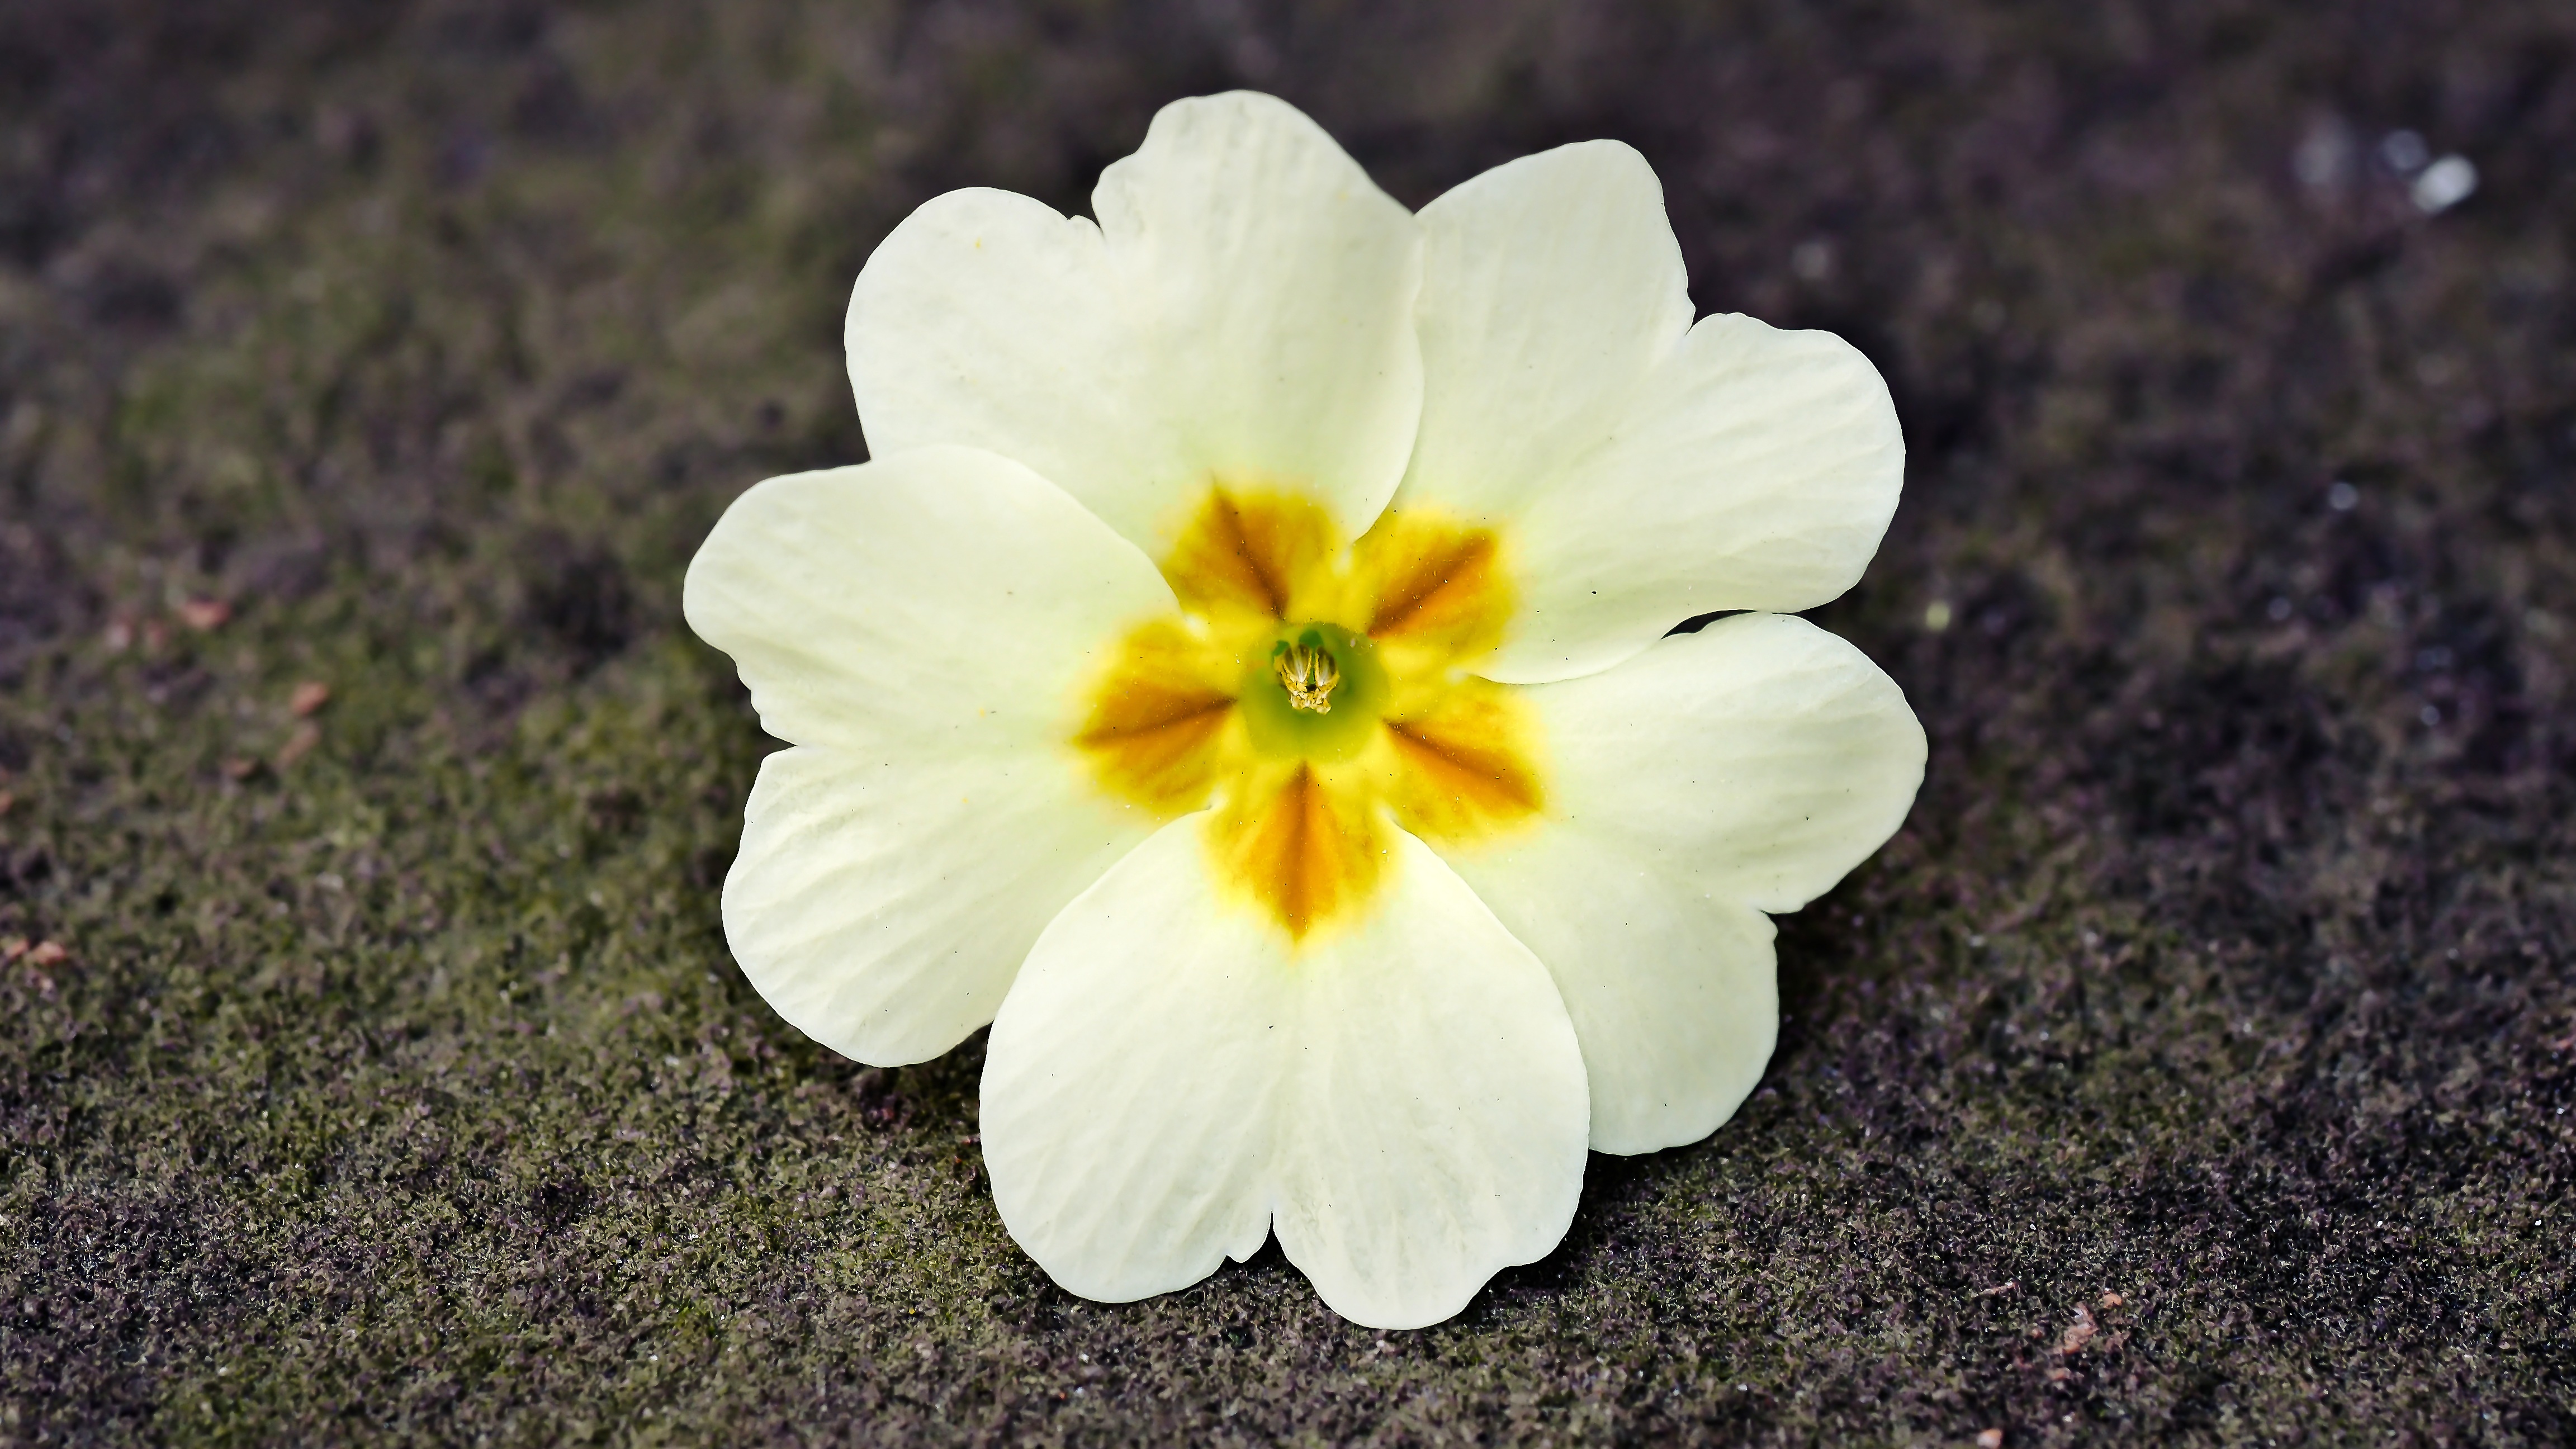
nature, blossom, plant, white, flower, petal, bloom, spring, green, botany, yellow, garden, close, flora, wildflower, flowers, close up, pointed flower, narcissus, easter, crocus, spring flower, cowslip, macro photography, flowering plant, spring primrose, plant stem, land plant